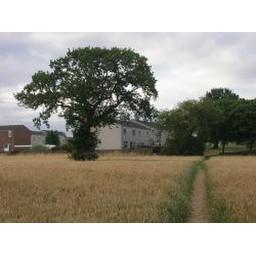
A barley field right between a housing scheme, and a motorway - with a Yew tree smack in the middle.